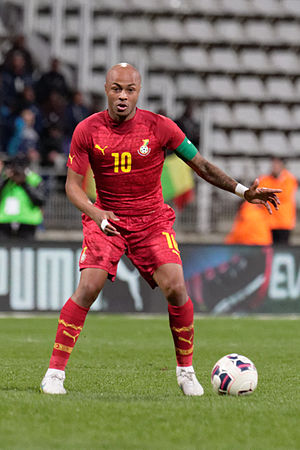
André Ayew
Andre Ayew, er en fodboldspiller fra Ghana, som spiller for Swansea i England. Tidligere har han repræsenteret blandt andet Olympique Marseille og West Ham.